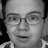
Emotion: surprise